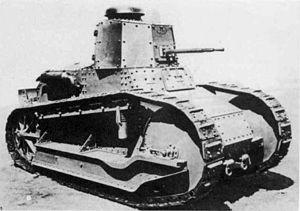
Le char d'assaut Fiat 3000 était une chenillette produit dans le royaume d'Italie, qui s'inspirait en partie de la conception développée par Renault sur le modèle FT, mais avec de profondes modifications. La conception débuta en 1918 mais la fin de la première Guerre Mondiale et la situation très difficile que connaissait l'Italie à cette époque, comme tous les pays ayant pris part au conflit, entraina des retards ce qui eut pour conséquence que le premier exemplaire sera achevé seulement en 1920.